Maharlika Pilipinas Basketball League

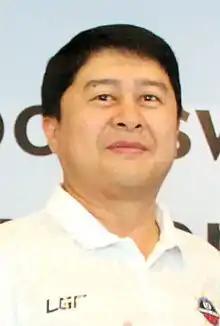
Kenneth Duremdes, MPBL commissioner since November 2017.

The 2024 season also featured 29 teams and marked the start of the league's Northern Luzon expansion. The ex-professional player limit was removed, allowing teams to sign any number of professional players onto their rosters. In April 2024, the league began exploring the possibility of joining the East Asia Super League. However, this was later refuted by EASL CEO Henry Kerins in October that year, stating that "there were no exploratory talks" while also sharing his respect for the league. The season culminated with the first back-to-back championship after Pampanga defeated the Quezon Huskers in three games in the 2024 MPBL finals, which also featured the league's first international games in five years.